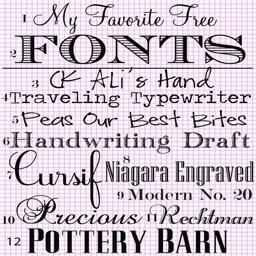
find the best free fonts to download here .